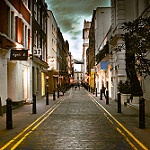
Scene: Outdoor